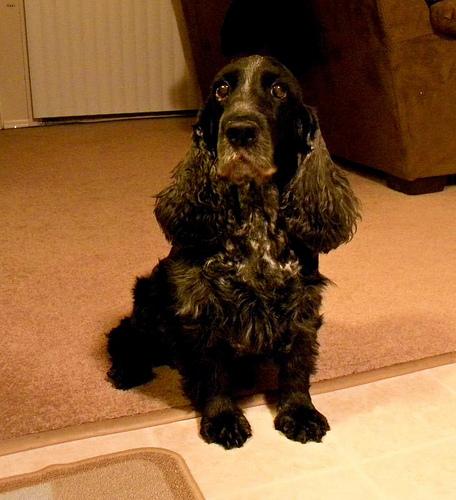
Breed: english cocker spaniel